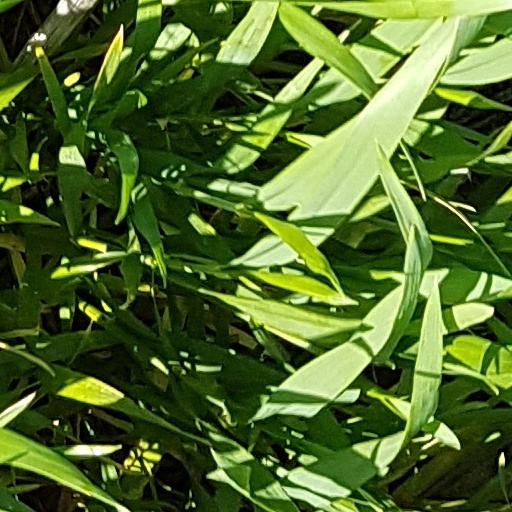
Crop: wheat